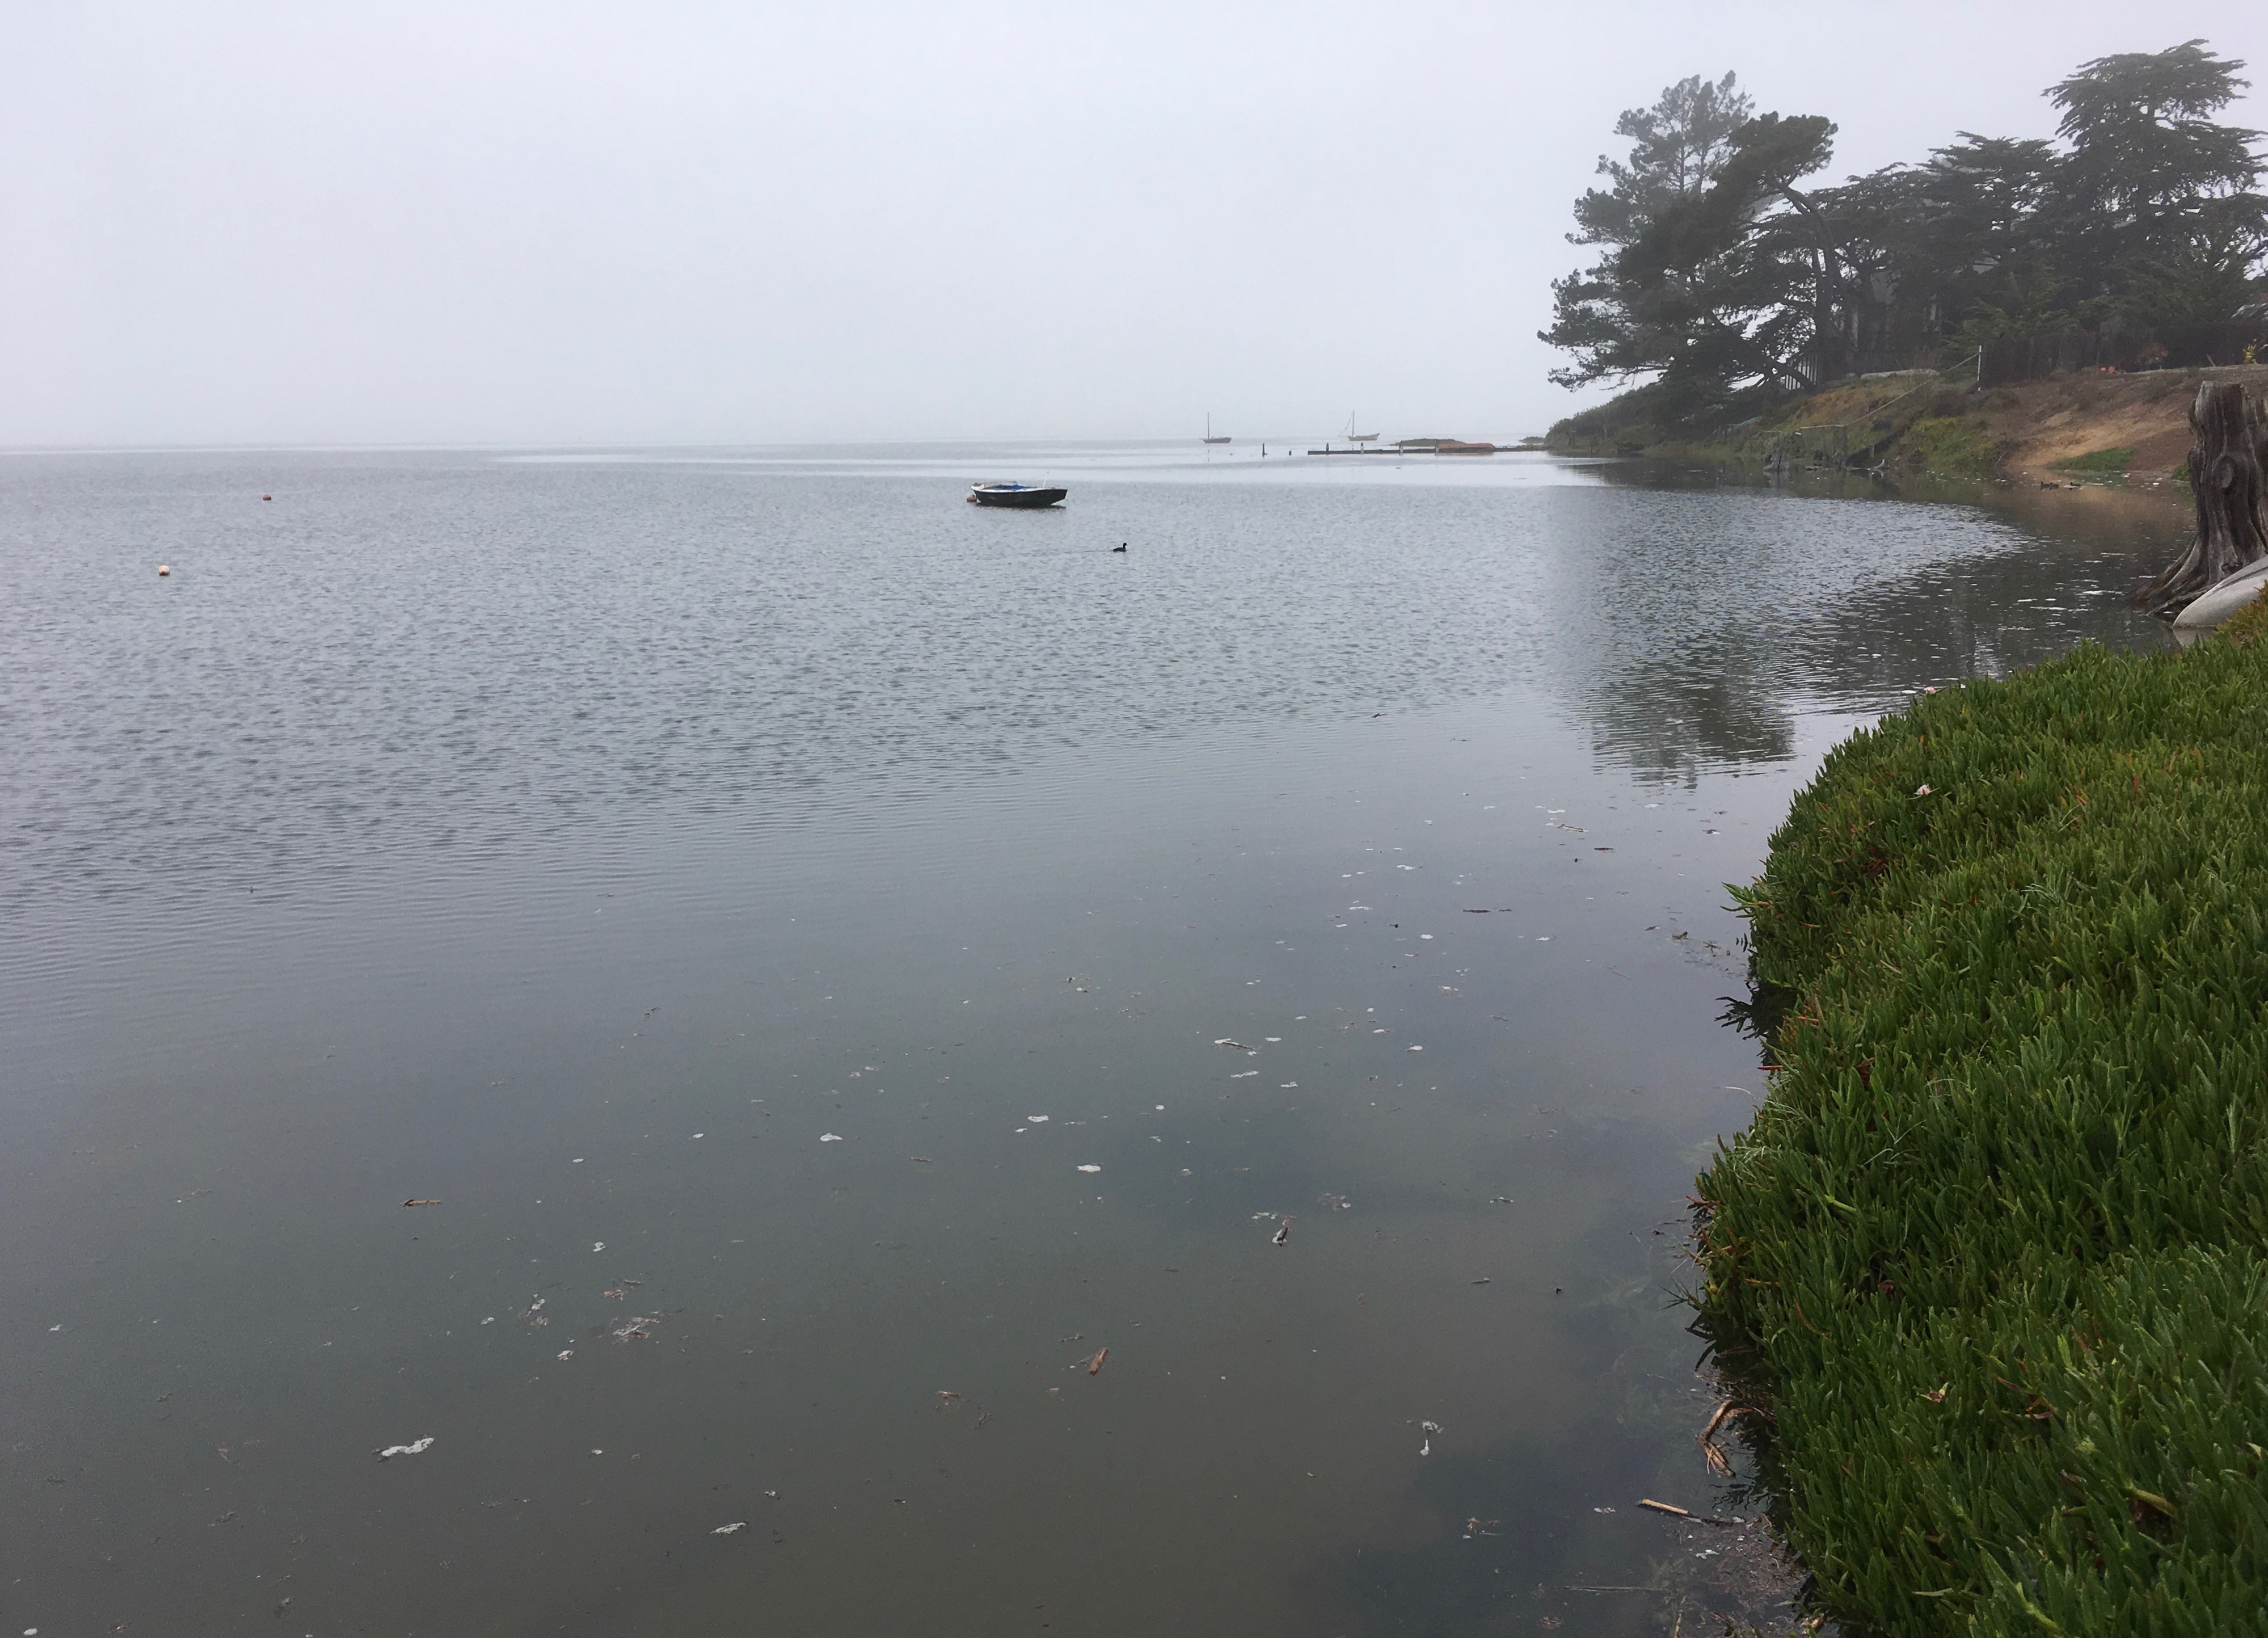
sea, coast, water, morning, shore, lake, reflection, bay, reservoir, body of water, loch, kingtides, morrobaykingtide, baywoodcalifornia, morrobay, atmospheric phenomenon